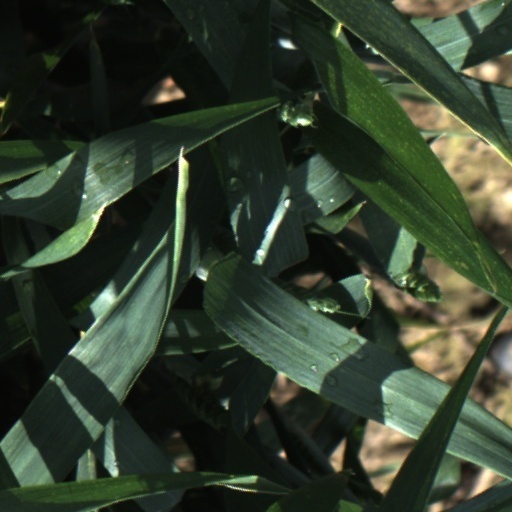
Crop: wheat